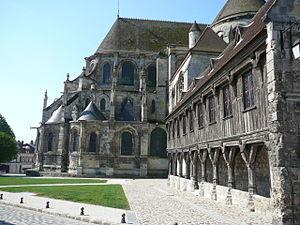
La cathédrale Notre-Dame de Noyon est une église catholique située au centre de la ville de Noyon, dans le département de l'Oise en région Hauts-de-France.
Charles de Bovelles, latinisé en Carolus Bovillus, est un philosophe et mathématicien français, professeur au Collège du Cardinal-Lemoine, puis chanoine de Noyon, qui composa notamment une Géométrie en françoys, premier ouvrage scientifique imprimé en langue française.